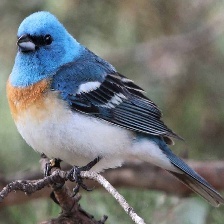
Species: LAZULI BUNTING
Scientific name: PASSERINA AMOENA
ImageNet parent category: indigo_bunting